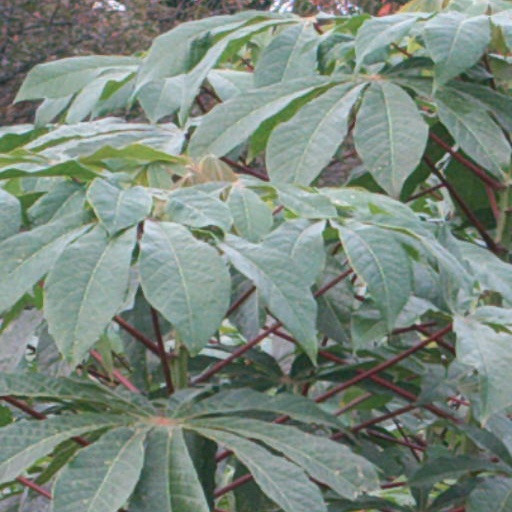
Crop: cassava